Skulduggery Pleasant: Resurrection

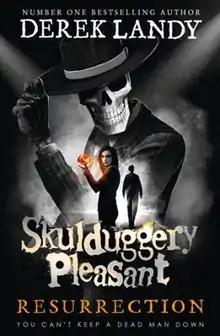
First edition

Skulduggery Pleasant: Resurrection is a 2017 young adult fantasy novel by Derek Landy. It is the first book in the "Skulduggery Pleasant" sequel series, and tenth book in the franchise overall. In October 2019, at Easons' Department 51 at Liberty Hall, Dublin in a Q&A following an interview alongside Eoin Colfer, Landy confirmed the original title of "Resurrection" and the sequel series as a whole as Valkyrie Cain, after both series' main protagonist.